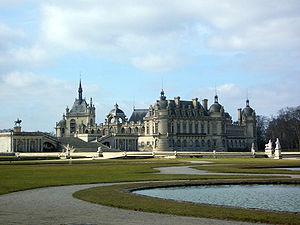
Le musée Condé est un musée français localisé dans le château de Chantilly, situé à Chantilly, dans la région des Hauts-de-France, à 40 km au nord de Paris.